NASA

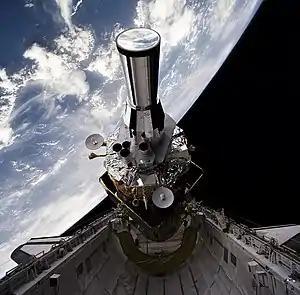
An Air Force Space Command Defense Support Program missile warning spacecraft deploys from the Space Shuttle "Atlantis" on the STS-44 mission.

Following the collapse of the Soviet Union, the Russian Federation and United States initiated the Shuttle-"Mir" program. The first Russian cosmonaut flew on the STS-60 mission in 1994 and the "Discovery" rendezvoused, but did not dock with, the Russian "Mir" in the STS-63 mission. This was followed by "Atlantis"' STS-71 mission where it accomplished the initial intended mission for the Space Shuttle, docking with a space station and transferring supplies and personnel. The Shuttle-"Mir" program would continue until 1998, when a series of orbital accidents on the space station spelled an end to the program.